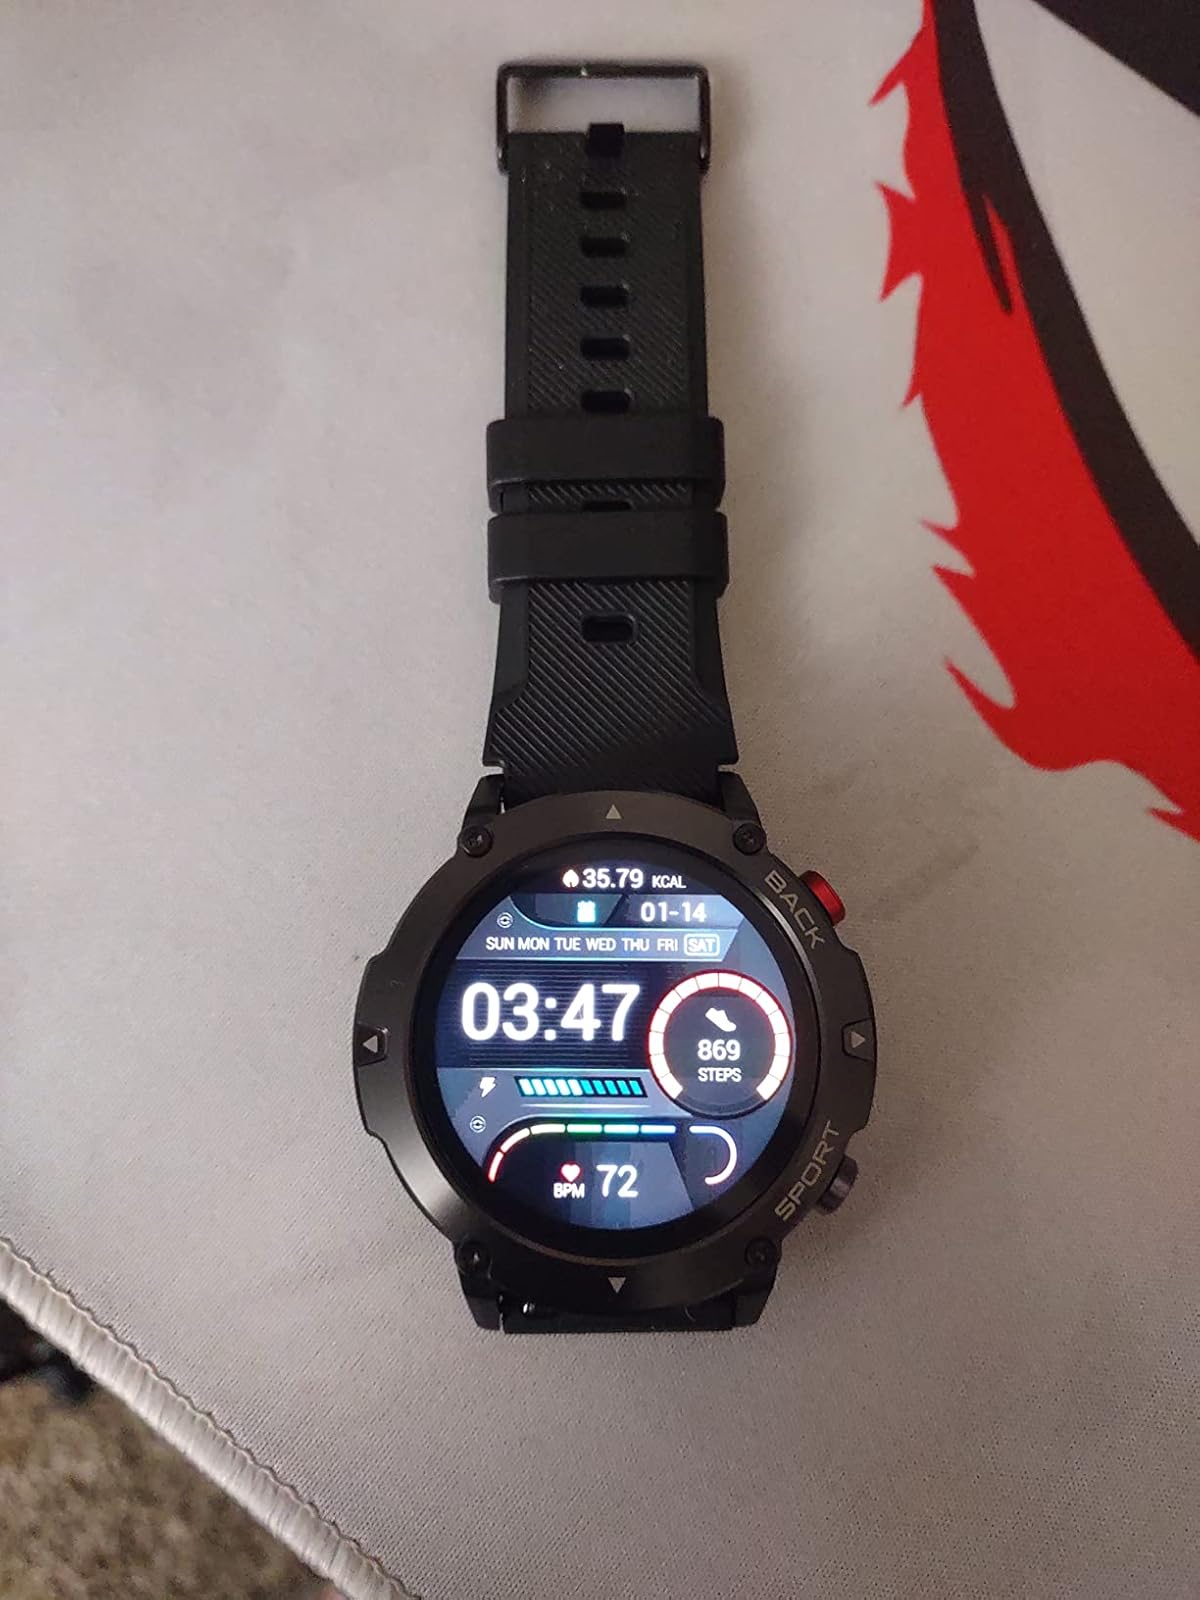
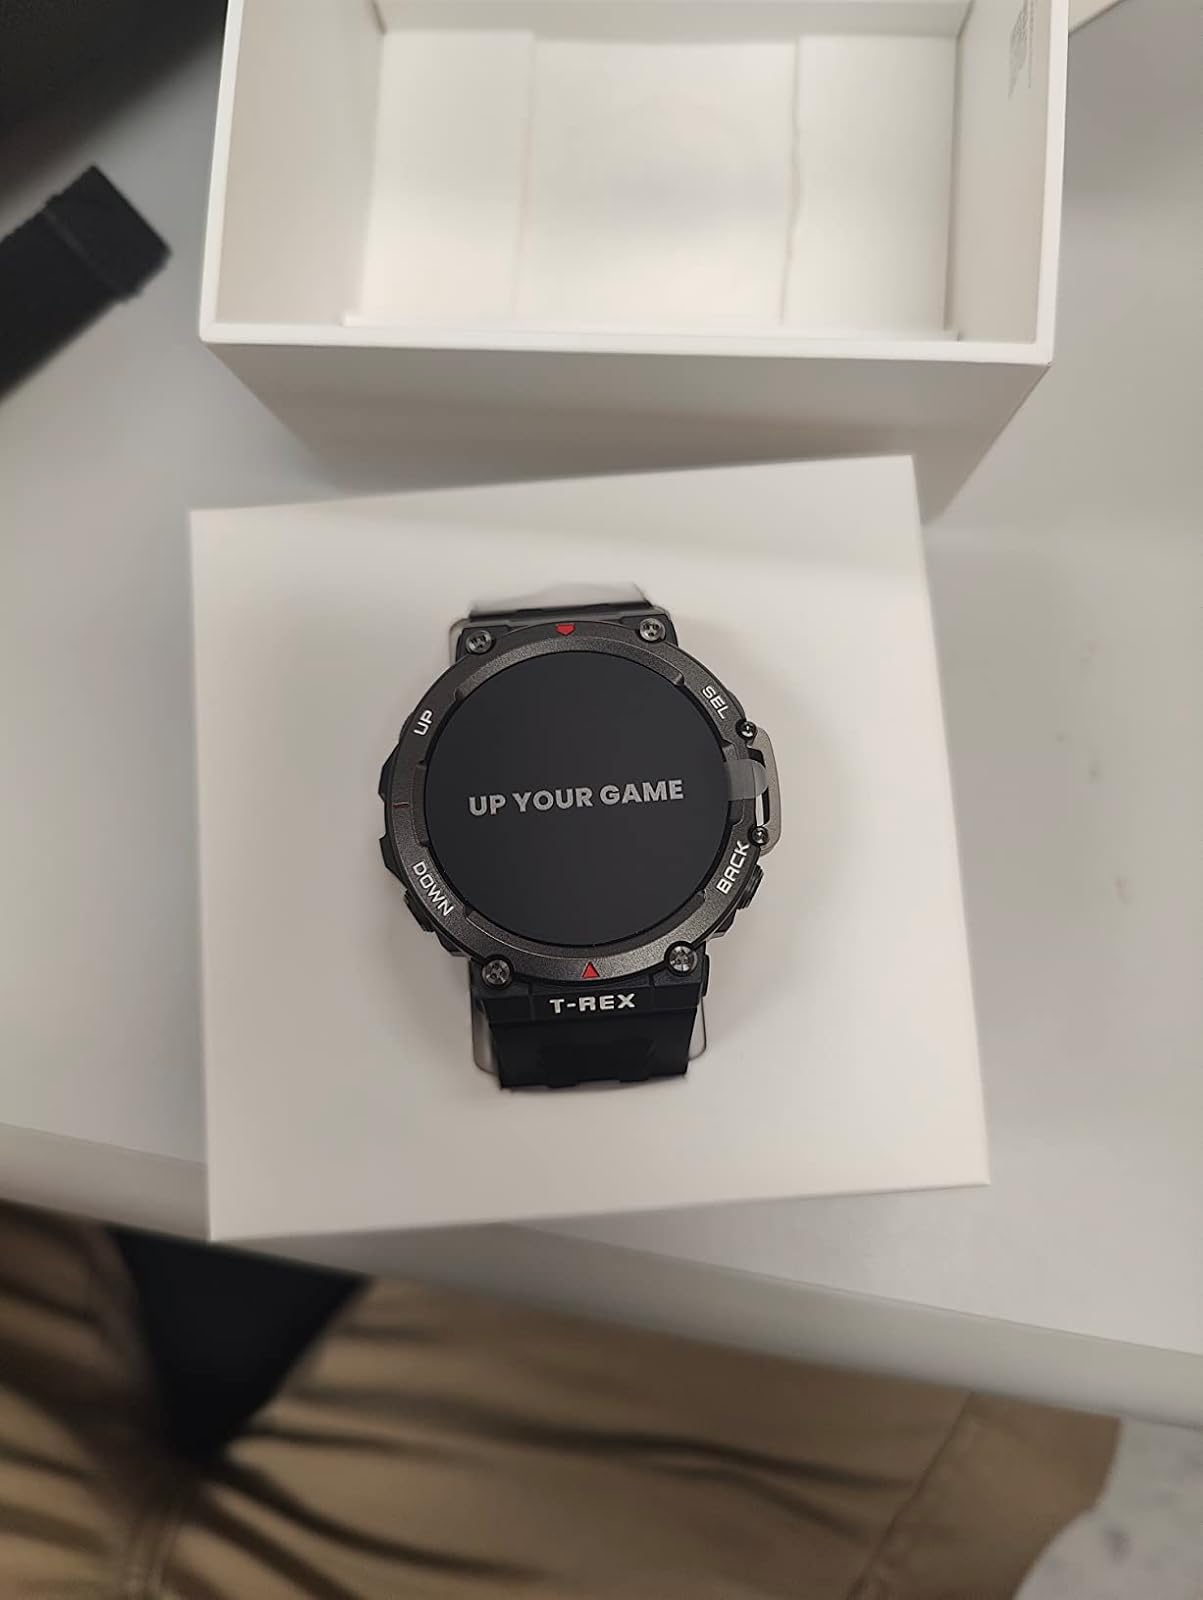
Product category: smartwatch
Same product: no